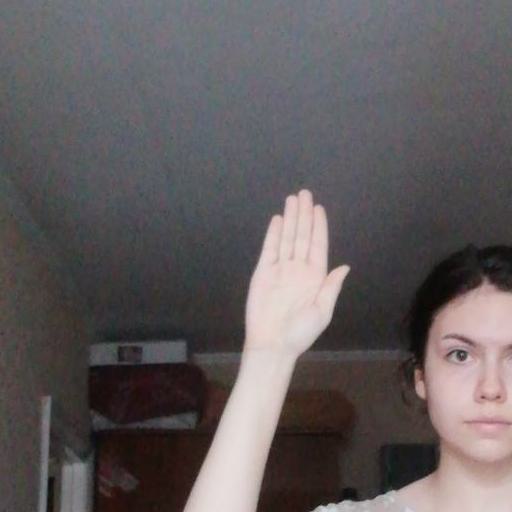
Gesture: stop